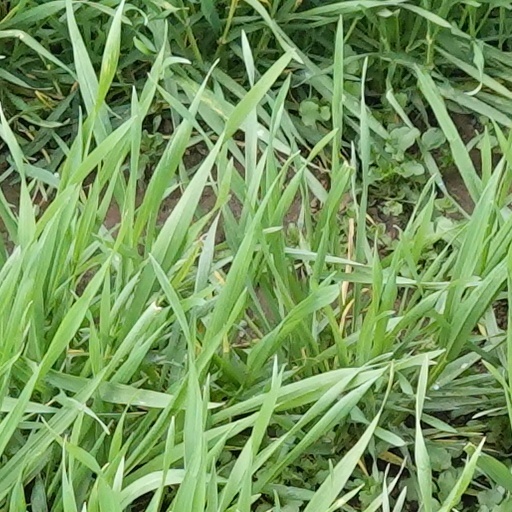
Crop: wheat